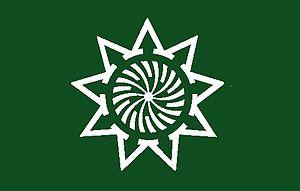
Kumatori est un bourg du district de Sennan, dans la préfecture d'Osaka au Japon.